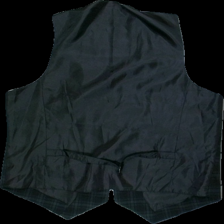
View: back
Type: Vest
Category: Men
Brand: Skill
Colors: Black, Green, Grey
Material: 100% polyester
Cut: V-collar
Size: XL
Season: All
Stains: Minor
Damage: rosa synlig tråd
Damage location: bottom left
Price range: 50-100
Recommended usage: Reuse
Description: väst i blandfärger